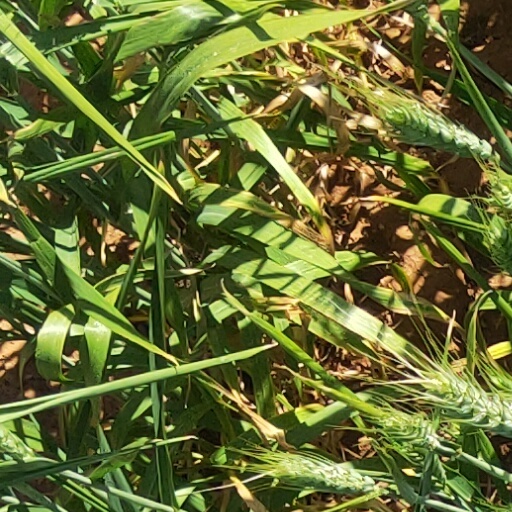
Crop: wheat